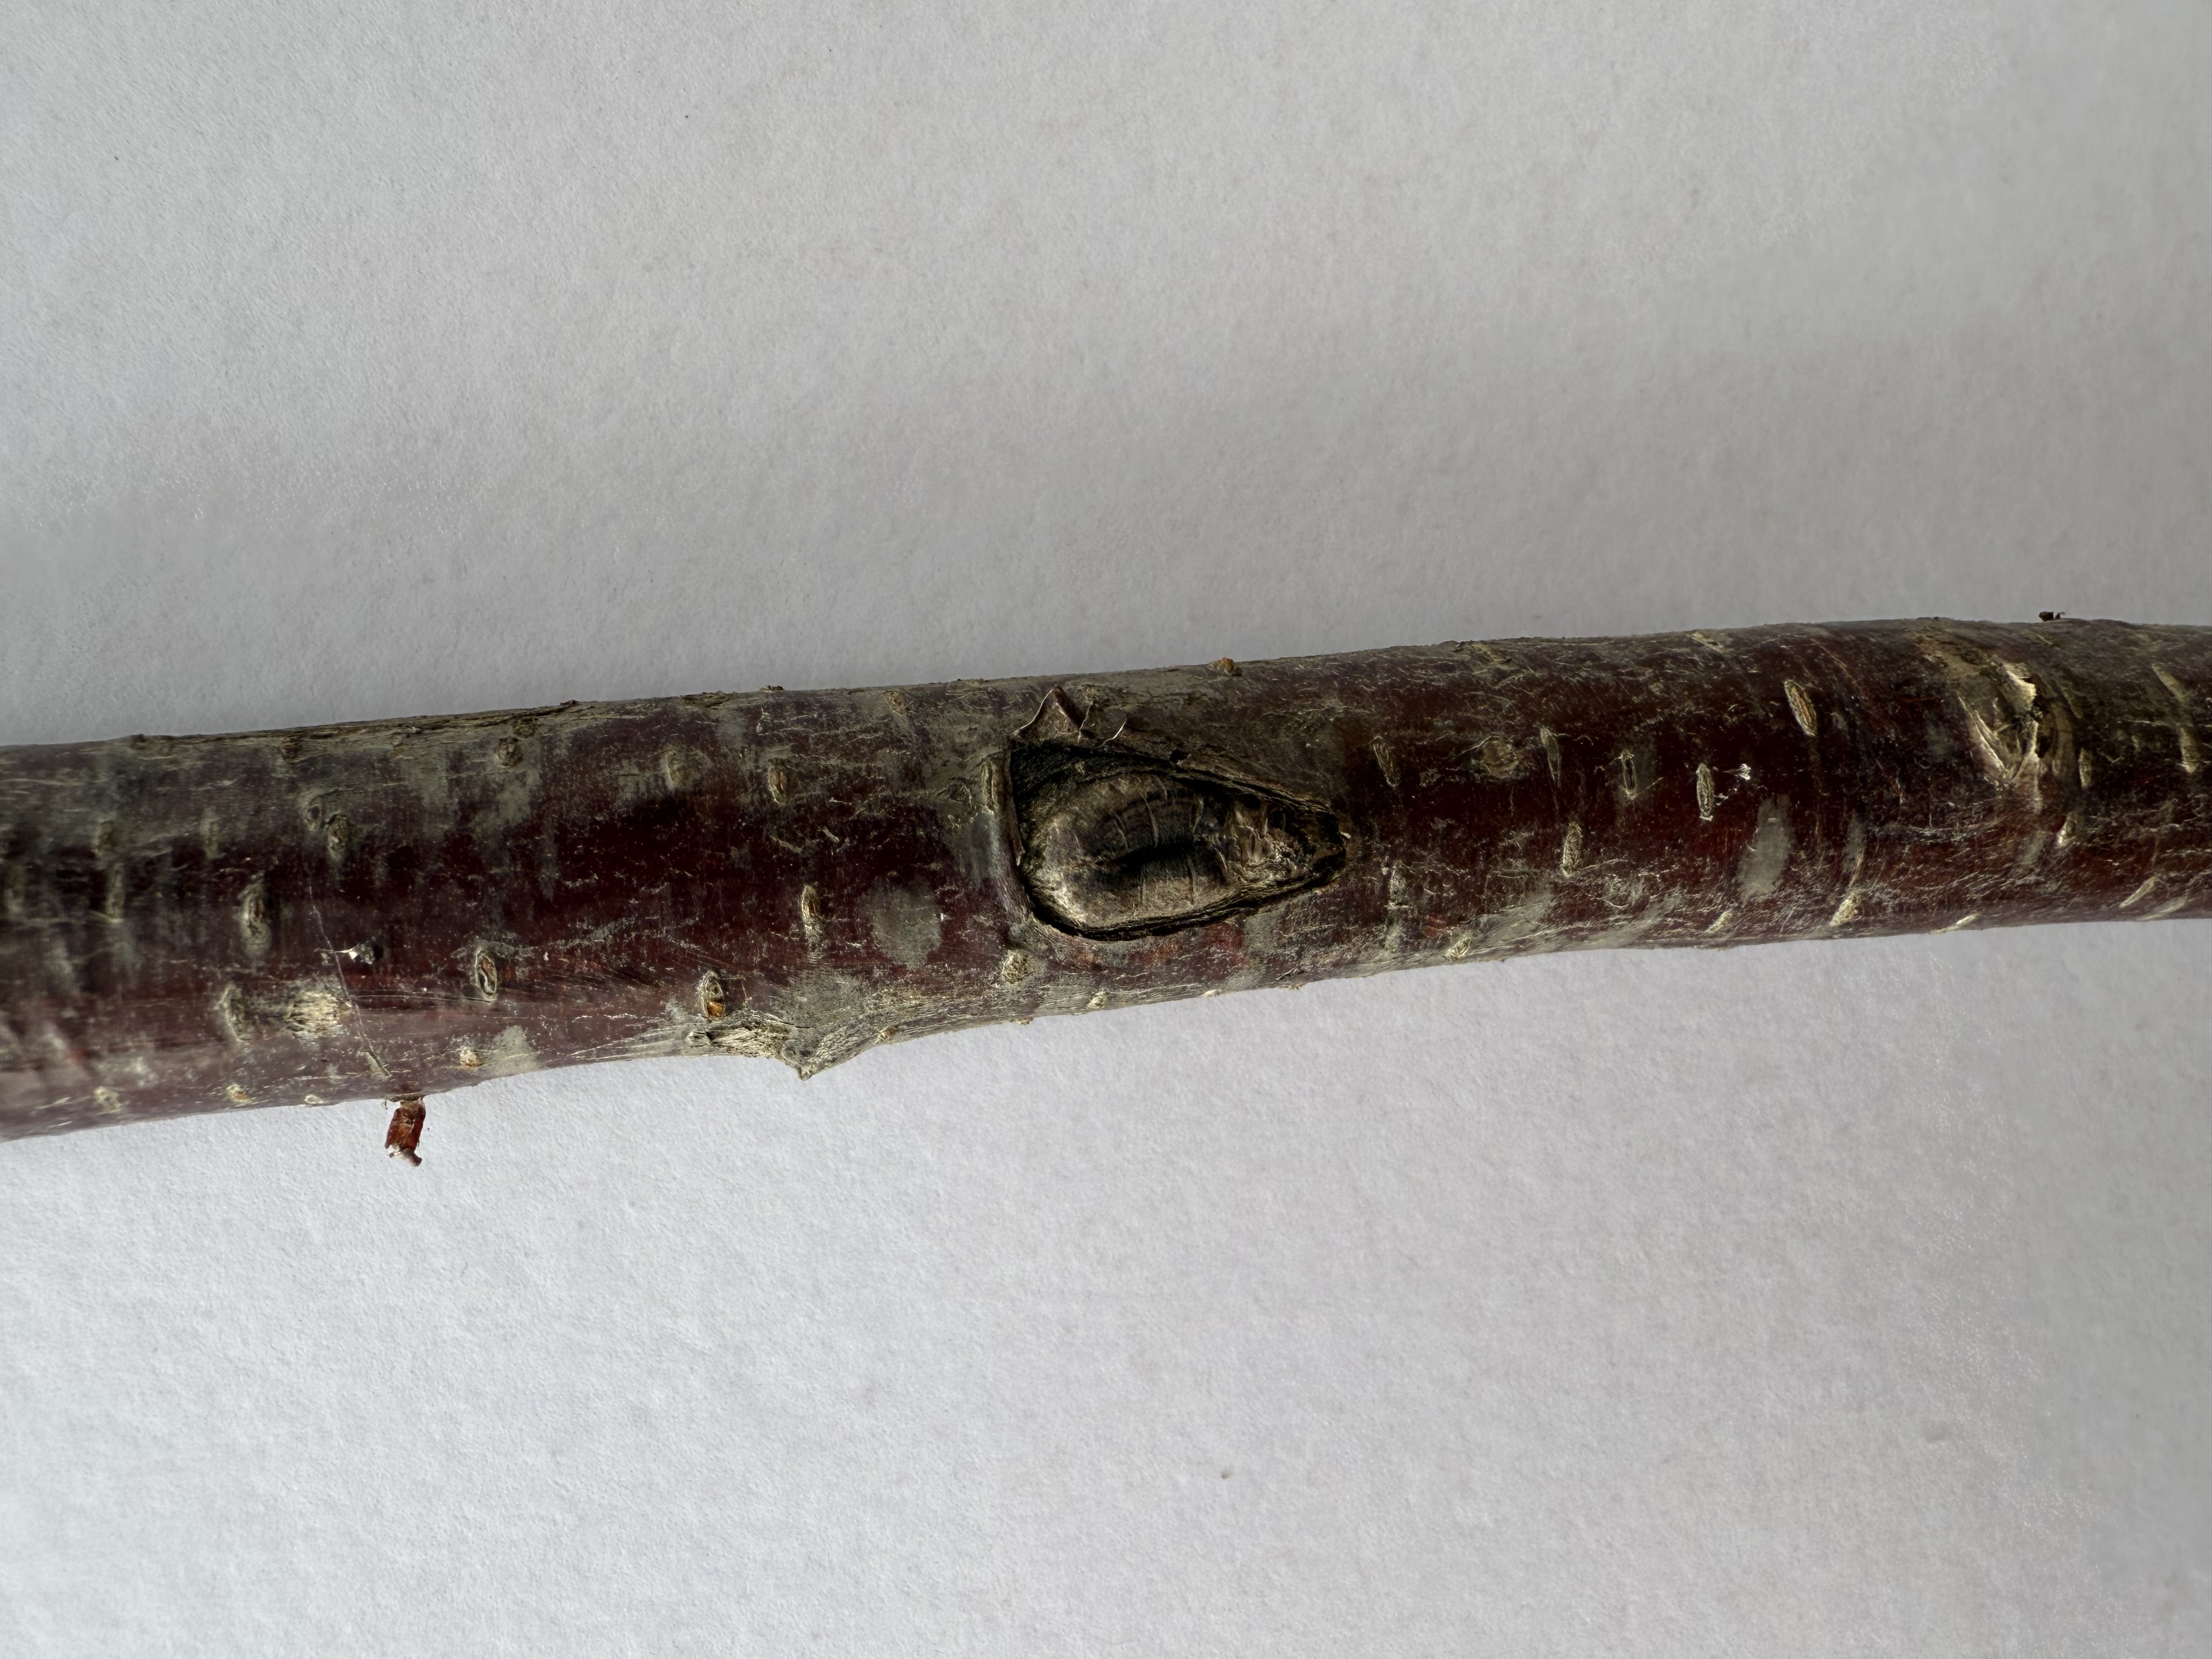
Variety: Kutahya Sour Cherry